Tamworth, New South Wales

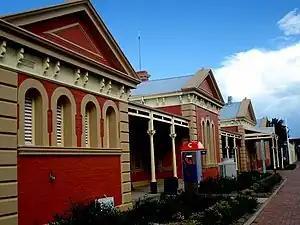
Front of Tamworth railway station

Tamworth Airport has daily flights to Sydney Airport with QantasLink, and previously by Virgin Australia. Regional carrier Fly Corporate, now known as Link Airways, began a regular service between Brisbane and Tamworth on 31 October 2016.